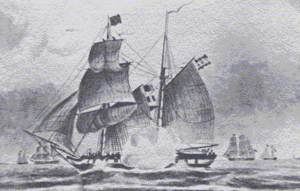
Le combat de Juncal est une bataille navale qui opposa l’escadre des « Provinces-Unies du Río de la Plata », sous le commandement de l’amiral Guillermo Brown, à celle de l’empire du Brésil, commandée par le capitaine de frégate Sena Pereira, les 8 et 9 février 1827, sur le Río de la Plata.